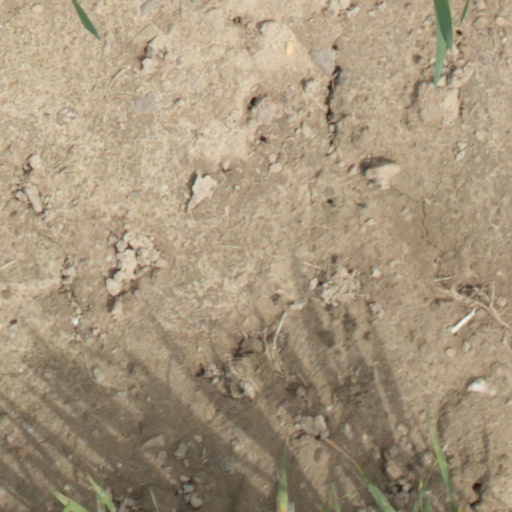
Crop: wheat